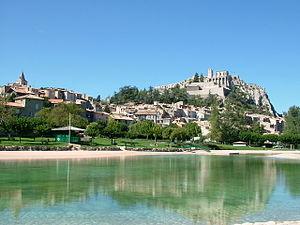
Sisteron est une commune française, située dans le département des Alpes-de-Haute-Provence en région Provence-Alpes-Côte d'Azur.
Pierre II de Nice est né vers 1035 et mort en 1103.
Le sentier de grande randonnée 6 est un itinéraire de randonnée français. Il part de Langon en Gironde et se termine à Saint-Paul-sur-Ubaye dans les Alpes-de-Haute-Provence. Il relie l'Aquitaine aux Alpes françaises en passant par le sud du Massif central.
La 11ᵉ étape du Tour de France 2010 s'est déroulée le jeudi 15 juillet 2010 entre Sisteron et Bourg-lès-Valence sur 184,5 km.